Turtle ship

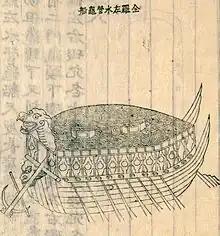
Depiction of 1795 ship considered to resemble Yi's 1592 version.

Later turtle ships evinced some structural changes from to earlier versions. For example, later iterations of the Turtle Ship had a higher bulwark height. This alteration in the design was made so that more bulwark slots could be added. In turn, these slots could be used for additional weaponry or ventilation for the vessel's occupants. Early illustrations also show initial versions of the ship consisting of overlapping planks on the deck structure, while later depictions show the deck of the vessel covered with flush, hexagonal plates made of wood or iron. Nonetheless, in both earlier and later versions, the Turtle Ship was designed to be surprisingly fast, as it was both oar and sail-powered.